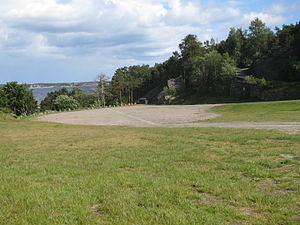
Odderøya / Galleri
Odderøya er en ø udenfor Kristiansand i Norge, forbundet til fastlandet med broer syd for centrum af byen. Øen bruges i dag på forskellige måder. Odderøya er et rekreativt område for byens befolkning, og der udføres mangfoldig kulturel aktivitet. Havnen på vestsiden af Odderøya er en del af Kristiansand Havn. Resten af øen er et tidligere militært område. Der har været flere fæstningsværk på øen på forskellige tidspunkter. I en periode var den nordlige del af øen karantænestation med et lazaret for pest-syge.